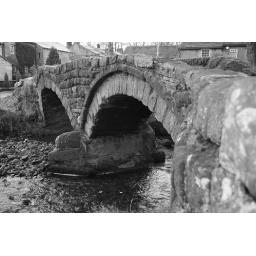
A black &amp;amp; white shot of the Pachorsebridge in Wycoller Country Park, Lancashire. England